Henri-André Laperrière

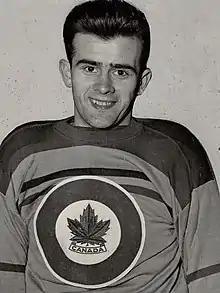
Laperrière in 1948

Henri-André Laperrière (June 12, 1925March 8, 2015) was a Canadian ice hockey defenceman. He was a member of the Ottawa RCAF Flyers team that won the gold medal in ice hockey at the 1948 Winter Olympics. As a member of the RCAF Flyers, Laperrière was inducted into the Canadian Forces Sports Hall of Fame in 1971, and into the Canadian Olympic Hall of Fame in 2008.